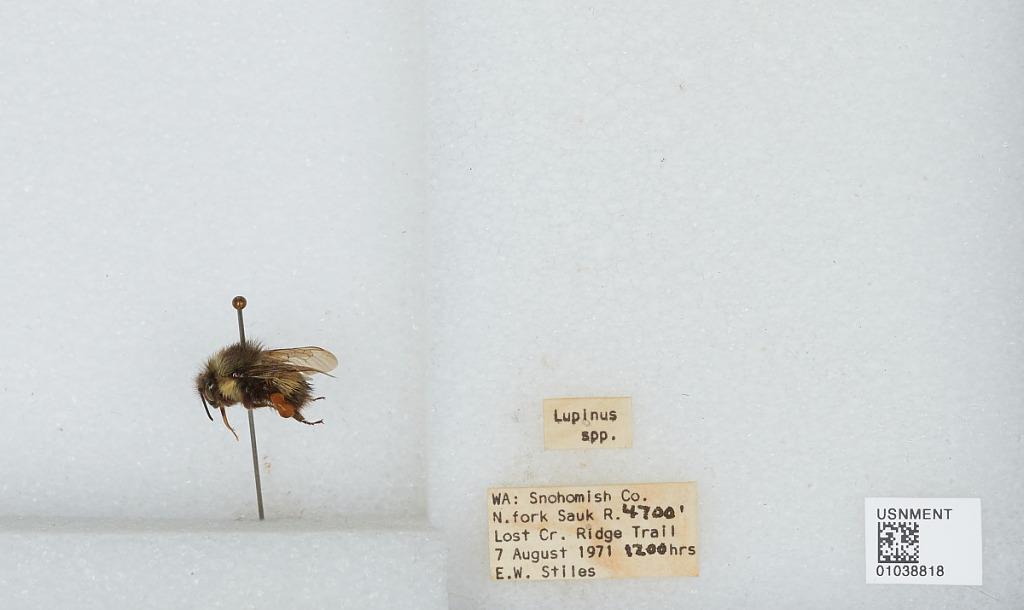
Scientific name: Bombus (Pyrobombus) sitkensis Nylander
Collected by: E. Stiles
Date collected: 1971-8-7
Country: United States
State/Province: Washington
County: Snohomish
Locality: North Fork Sauk River, Lost Creek Ridge Trail
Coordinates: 48.0936, -121.336